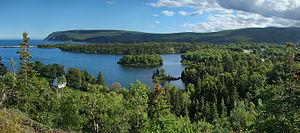
Parc National des Hautes-Terres-du-Cap-Breton, Île du Cap-Breton, Nouvelle-Écosse, Canada. Au premier plan, le lac Freshwater. En arrière sur la gauche, la baie Ingonish sud s'ouvre vers l'Océan Atlantique au-delà du cap Smokey. Sur la droite la ville d'Ingonish Beach est partiellement visible.
Le parc national des Hautes-Terres-du-Cap-Breton est un parc national canadien situé dans le Nord de l'île du Cap-Breton en Nouvelle-Écosse.